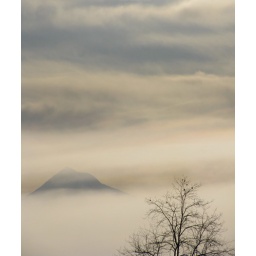
the mountain peeks out of the thick fog while the birds chatter in the tree. going to work...